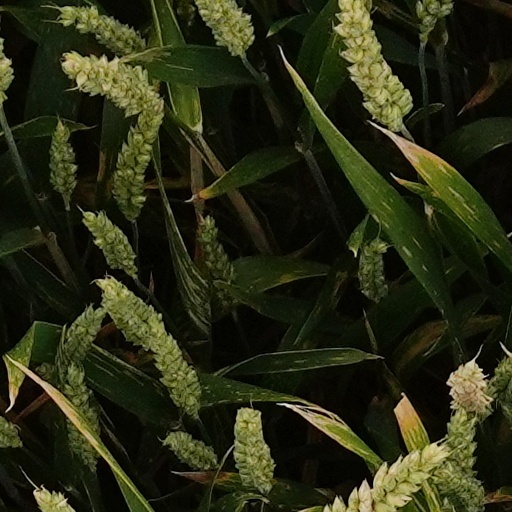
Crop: wheat